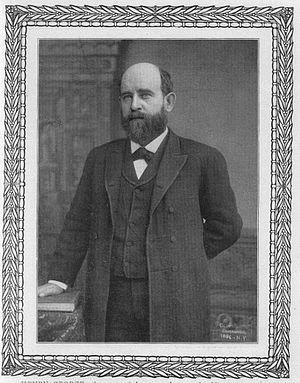
Henry George en 1886 Français
Léon Walras, né à Évreux le 16 décembre 1834 et mort à Clarens le 5 janvier 1910, est un économiste français ayant fait carrière à l'université de Lausanne en Suisse. S'il a profondément marqué l'histoire de la science économique c'est en grande partie par l'influence qu'il a exercée sur des économistes majoritairement de langue anglaise. Uniquement titulaire du baccalauréat, Walras a malgré tout toujours été soutenu par son père Auguste Walras, un inspecteur d'académie passionné d'économie, dont il a repris dans une large mesure la doctrine économique. C'est grâce à Louis Ruchonnet, un homme politique suisse d'envergure désireux de promouvoir l'université de Lausanne, qu'il est nommé professeur à Lausanne. C'est encore lui qui l'aide à diffuser son œuvre.
Henry George est un économiste auto-didacte, auteur et politicien américain qui a élaboré et promu un projet de réforme fiscale basée sur le concept d'impôt unique sur le sol, dans le but de « conformer les arrangements sociaux aux lois naturelles » et de remédier aux inégalités de revenus, au chômage et aux crises économiques qui surviennent paradoxalement avec le progrès.